1st Punjab Regiment

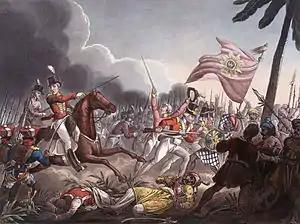

After the conquest of Sindh and the Punjab in the 1840s, British focus shifted towards the northwest and the Madras Army was largely reduced to garrison duties. This greatly affected its morale and efficiency. By the turn of the century, the reputation of Madrassi units had suffered considerably and they were either disbanded or reconstituted with northerners. Among the latter were the five battalions, which would go on to form the 1st Punjab Regiment in 1922. In 1902, the South Indians were mustered out and replaced with Punjabi Muslims, Jat Sikhs and Rajputs in the 1st, 2nd and 10th Battalions. Next year, the 3rd and 5th Battalions were also reconstituted with Punjabi Muslims, Sikh Jats and Hindu Jats. Under the Kitchener Reforms of 1903, these battalions were redesignated as the 62nd, 66th, 76th, 82nd and 84th Punjabis; thus severing almost a hundred and fifty years of association with Madras. Meanwhile, the 1st Bengal Infantry was redesignated as the 1st Brahmans.